History of Joy

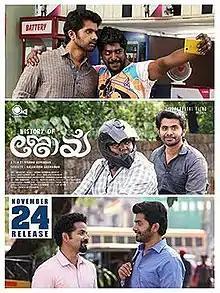

History of Joy is a 2017 Indian Malayalam-language film directed by Vishnu Govindan. The cast of the film includes Vishnu Vinay, Vinay Forrt and Sai Kumar.